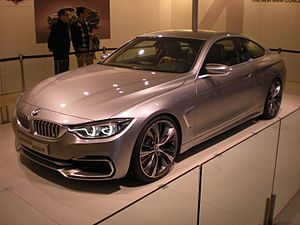
BMW 4-serie
BMW 4-serien er en stor mellemklassecoupé fra bilfabrikanten BMW, som kom på markedet i oktober 2013. Bilen blev præsenteret i München i starten af december 2012 og præsenteres for offentligheden i januar 2013 på Detroit Motor Show.